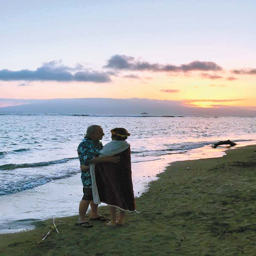
shortly after tying the knot friday , people end their day with a glowing sunset .